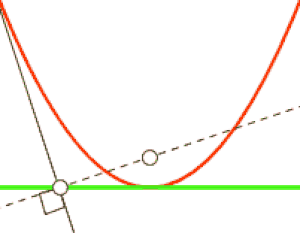
La podaire d'une courbe C par rapport à un point P est le lieu géométrique des projetés orthogonaux de P sur les tangentes à la courbe C.